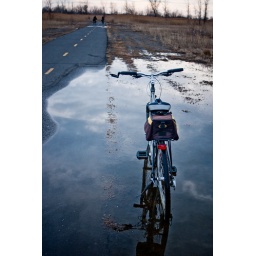
A bike in a field dreams of unconventionnal places